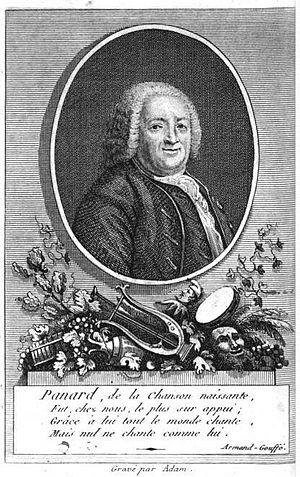
Portrait de Charles-François Panard
Courville-sur-Eure est une commune française, située dans le département d'Eure-et-Loir en région Centre-Val de Loire.